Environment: real
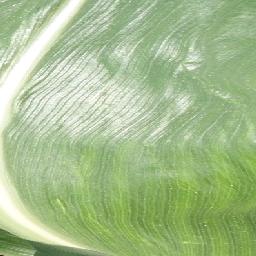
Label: healthy